Wes Westrum

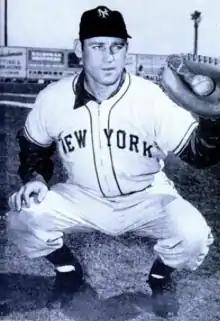
Westrum with the New York Giants in 1955

Wesley Noreen Westrum (November 28, 1922 – May 28, 2002) was an American professional baseball player, coach, manager, and scout. He played for 11 seasons as a catcher in Major League Baseball for the New York Giants from to and was known as a superb defensive catcher. He served as the second manager in the history of the New York Mets, replacing Casey Stengel in 1965 after the latter fractured his hip and was forced to retire.